Nuclear power in Japan

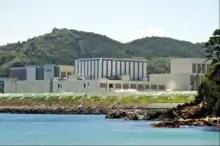
The Onagawa Nuclear Power Plant, a 3-unit BWR site typical of Japan's nuclear plants.

After the "Atoms for Peace" speech given by then-American President Eisenhower at the UN General Assembly in 1953, a total ban on nuclear research, imposed during the post-war occupation of Japan and continued after Japan regained sovereignty, was lifted. Future Prime Minister Yasuhiro Nakasone and his peers from the Kaishintō Party (a forerunner to the Liberal Democratic Party) drafted a 235-million-yen budget (the amount symbolically referencing uranium-235), which was approved by the Diet.